Kildin Strait

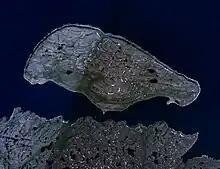
Kildin Strait from space

Kildin Strait is a strait, located at , separating the island Kildin and the Kola Peninsula, Russia.